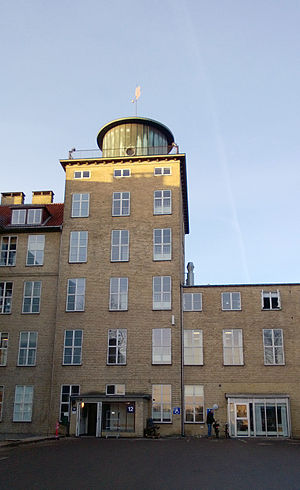
Gentofte Hospital
Gentofte hospital.
Gentofte Hospital er et hospital beliggende i Gentofte nord for København. Indtil 2007 var hospitalet drevet af Københavns Amt, men i forbindelse med strukturreformen overgik hospitalet til Region Hovedstaden og skiftede ved samme lejlighed navn. Hospitalet dækker Gentofte Kommune, Lyngby-Taarbæk Kommune og Rudersdal Kommune, der i alt har 175.000 indbyggere.